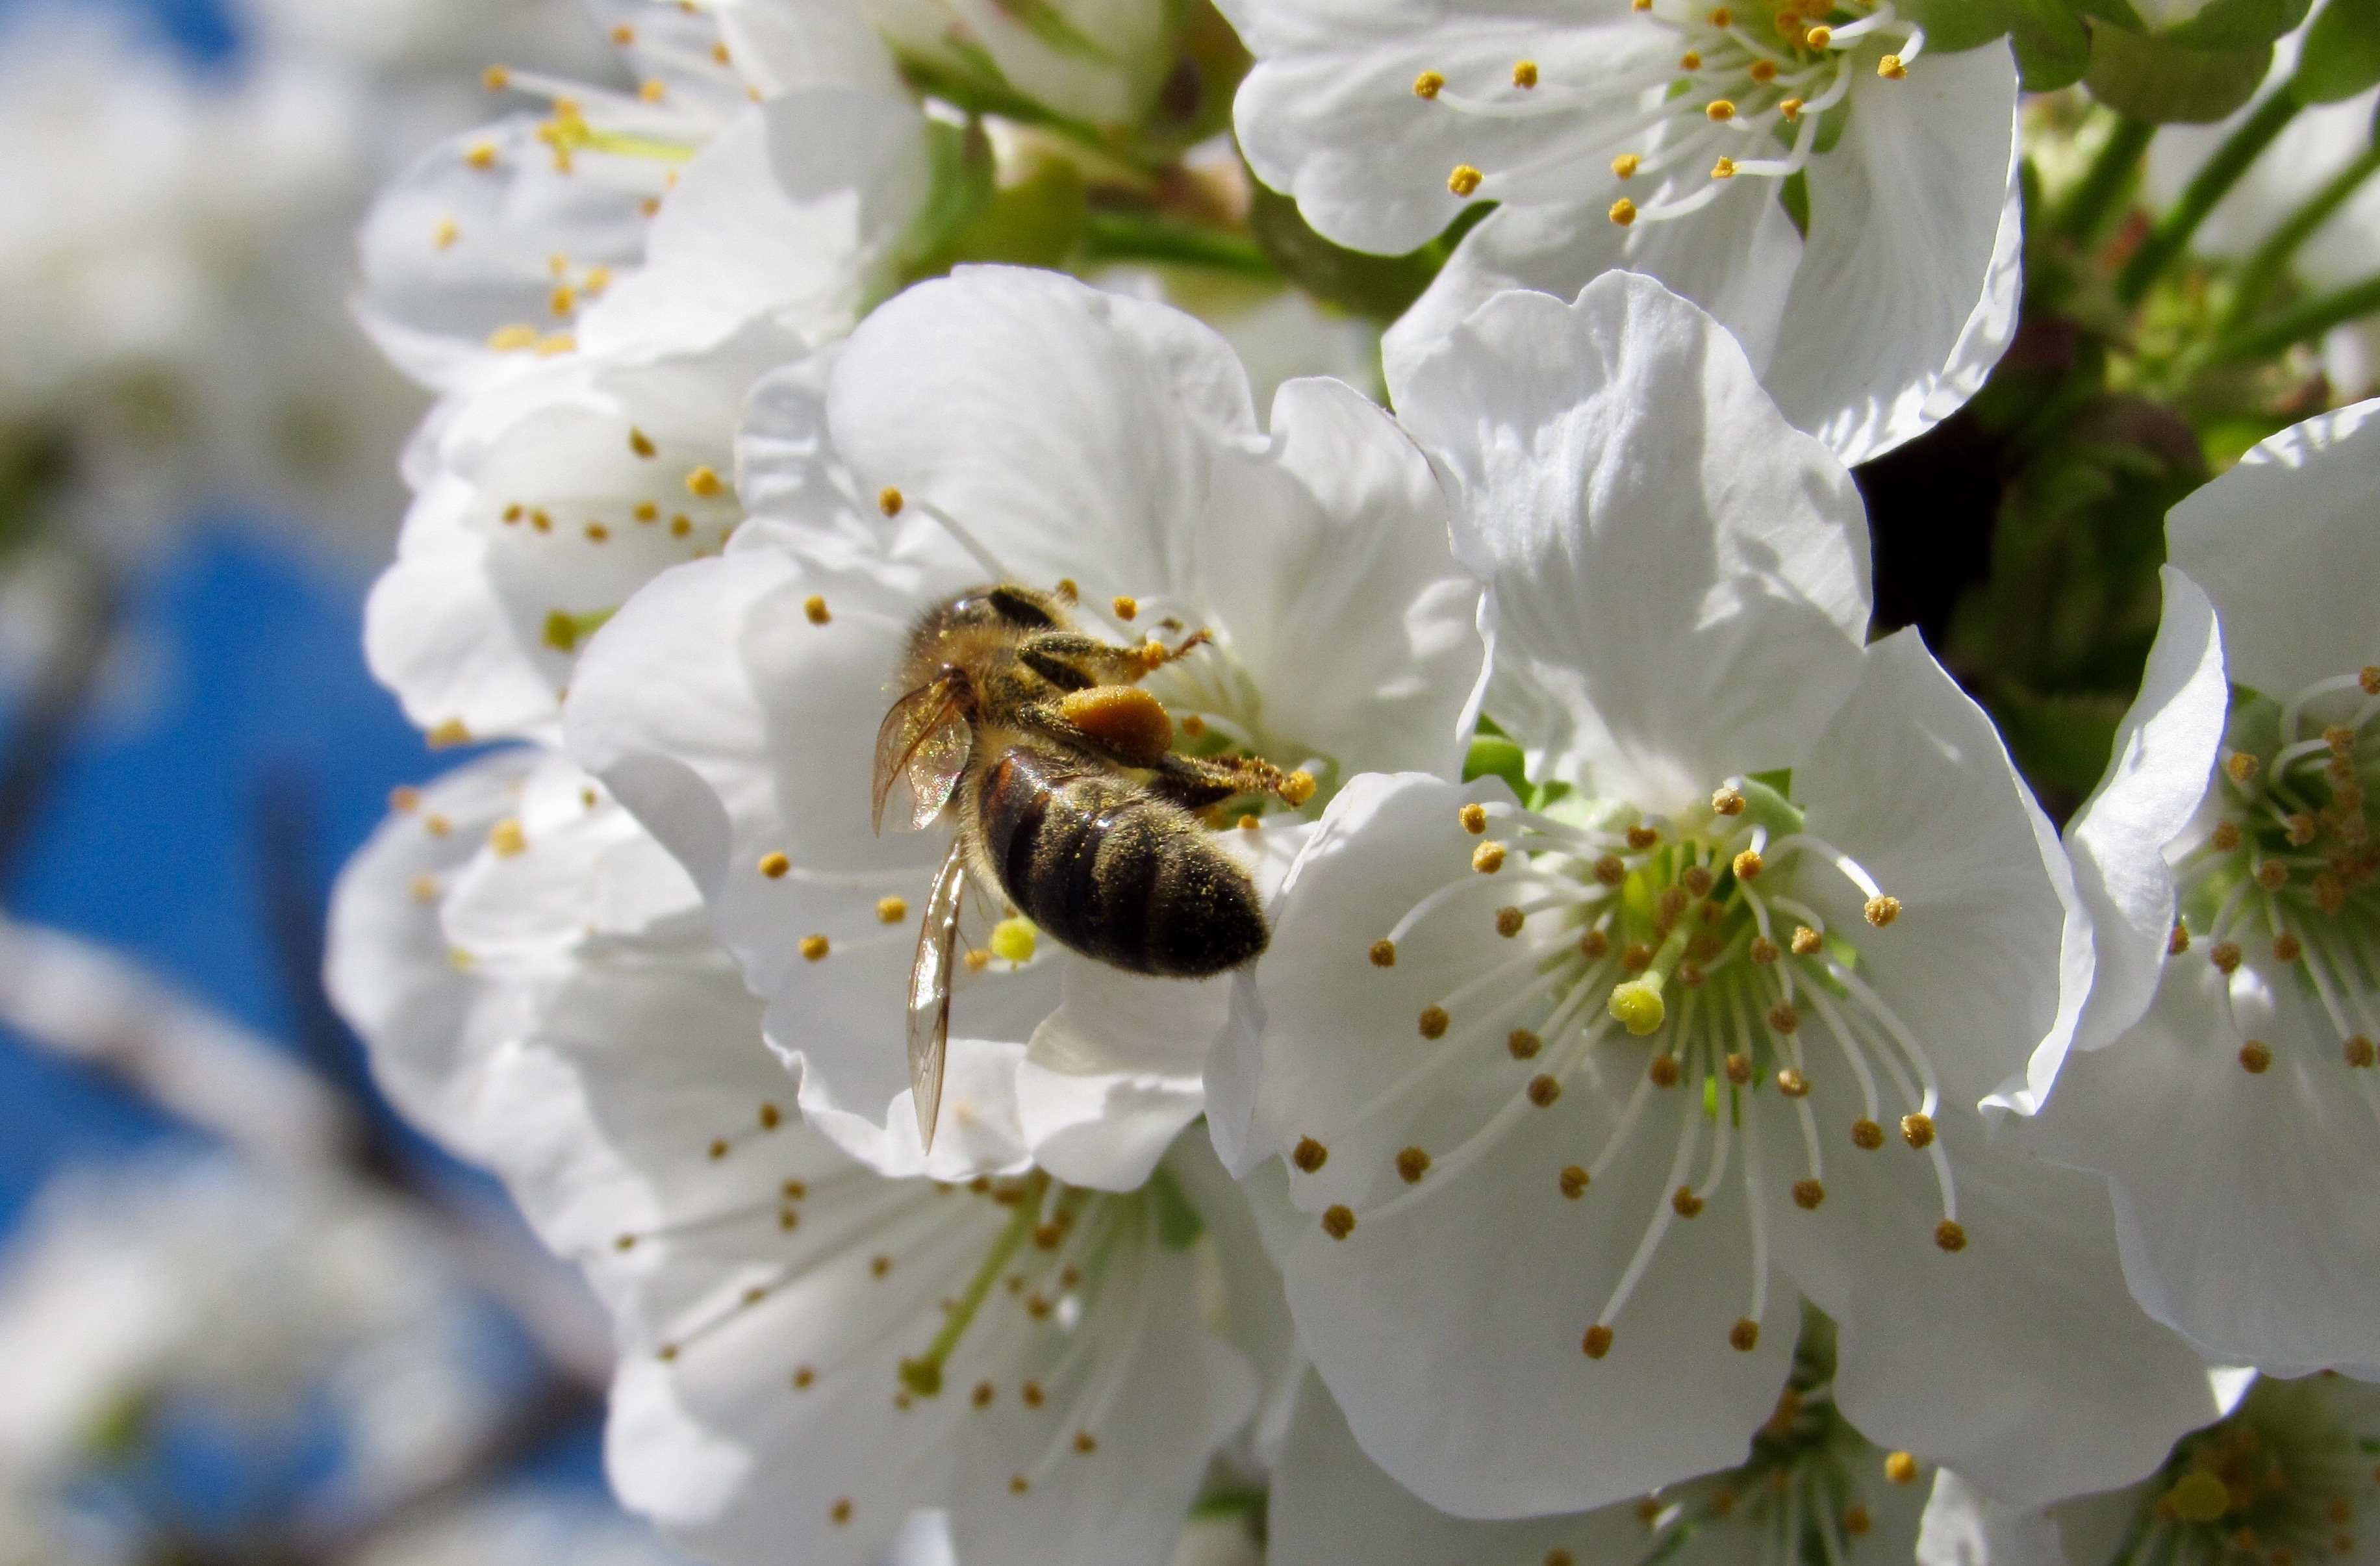
tree, nature, branch, blossom, plant, white, flower, petal, bloom, pollen, pollination, spring, produce, insect, macro, botany, blooming, garden, flora, fauna, invertebrate, close up, bee, nectar, macro photography, honey bee, membrane winged insect